Agonopterix arenella

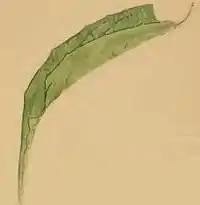
A leaf of "Centaurea nigra" folded by larva

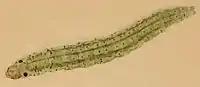
Larva

The wingspan is 19–23 mm. The forewings are whitish ochreous, more or less suffused with fuscous and sprinkled with dark fuscous; costa spotted with dark fuscous; first discal stigma and a dot obliquely before and above it black; second indistinct, dark fuscous; a dark fuscous spot between and above these; dark fuscous terminal dots. Hindwings are pale whitish-fuscous. The larva is green, paler laterally; dorsal and subdorsal lines dark green; dots blackish; head light brownish-ochreous; 2 with two blackish spots.